Rosenberg (Winterthur)

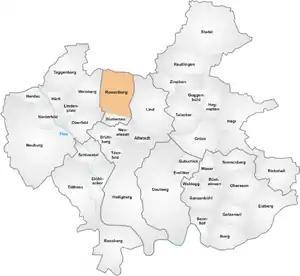
The quarter of Rosenberg in Winterthur

It was formerly a part of Veltheim municipality, which was incorporated into Winterthur in 1922.